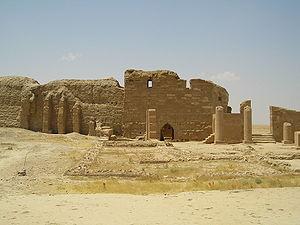
Cet article recense les sites historiques inscrits par l'UNESCO au patrimoine mondial en Syrie.
Le Temple de Bêl, aussi connu sous le nom de Temple des Dieux palmyréniens, est l'un des principaux sanctuaires païens de la ville de Doura Europos, sur l'Euphrate, en Syrie orientale. Le temple est situé à l'angle nord-ouest de la ville, contre le rempart et englobe la tour 1, dans l'îlot J9.
Le patrimoine syrien durant la guerre civile syrienne et depuis l'année 2011, a fait l'objet par ses protagonistes, d'importantes et étendues destructions par tirs et bombardements, et aussi par occupations illégales et pillages des sites.